Amherst County, Virginia

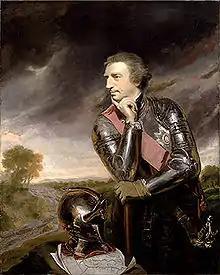
Jeffery Amherst, called the "Conqueror of Canada", for whom the county was named

Beginning thousands of years in the past, Native Americans were the first humans to populate the area. They hunted and fished mainly along the countless rivers and streams in the county. With the establishment of the Virginia Colony in 1607, English emigrants arrived in North America. By the late 17th century English explorers and traders had traveled up the James River to this area. Early trading posts were established between 1710 and 1720. By 1730, many new English colonial families moved into the area currently known as Amherst County, drawn by the desire for land and the good tobacco-growing soil.